Canadair CL-215

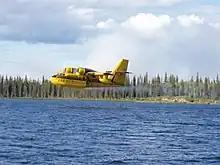
A CL-215 making a low pass above a body of water

The CL-215 is said to handle well in both the skies and upon the water; significant attention was paid in its design to attaining a high level of manoeuvrability while at low speeds. The hull was laid out with considerable forethought, using the full length of the fuselage as a hull to give the aircraft good handling across many sea states. This hull incorporates a high deadrise angle to reduce impact loads exerted during landings, along with a high step to improve breakaway. Sufficient buoyancy is acquired via multiple watertight bulkheads and a sealed floor attaching directly to the hull frames, two of which serve as attachment points for the wings. Spray compresses are present along the hull's chine, directing spray away from the propellers, engines, and tail unit, while a purpose-built plate diverts spray from the pilot's windshield. The CL-215 is relatively conventional in terms of its aerodynamics; all of the flying controls use traditional surfaces and are manually actuated via mechanical linkages. It is furnished with a high-mounted low-aspect ratio wing, which is equipped with single-slotted flaps. To simplify pilot workload, a constant 15-degree flaps position is used for both low speed and low altitude flight, while the need to adjust the aircraft's trim has been minimised during operations such as water uptake and dropping.